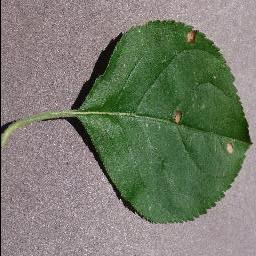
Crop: apple
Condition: black_rot